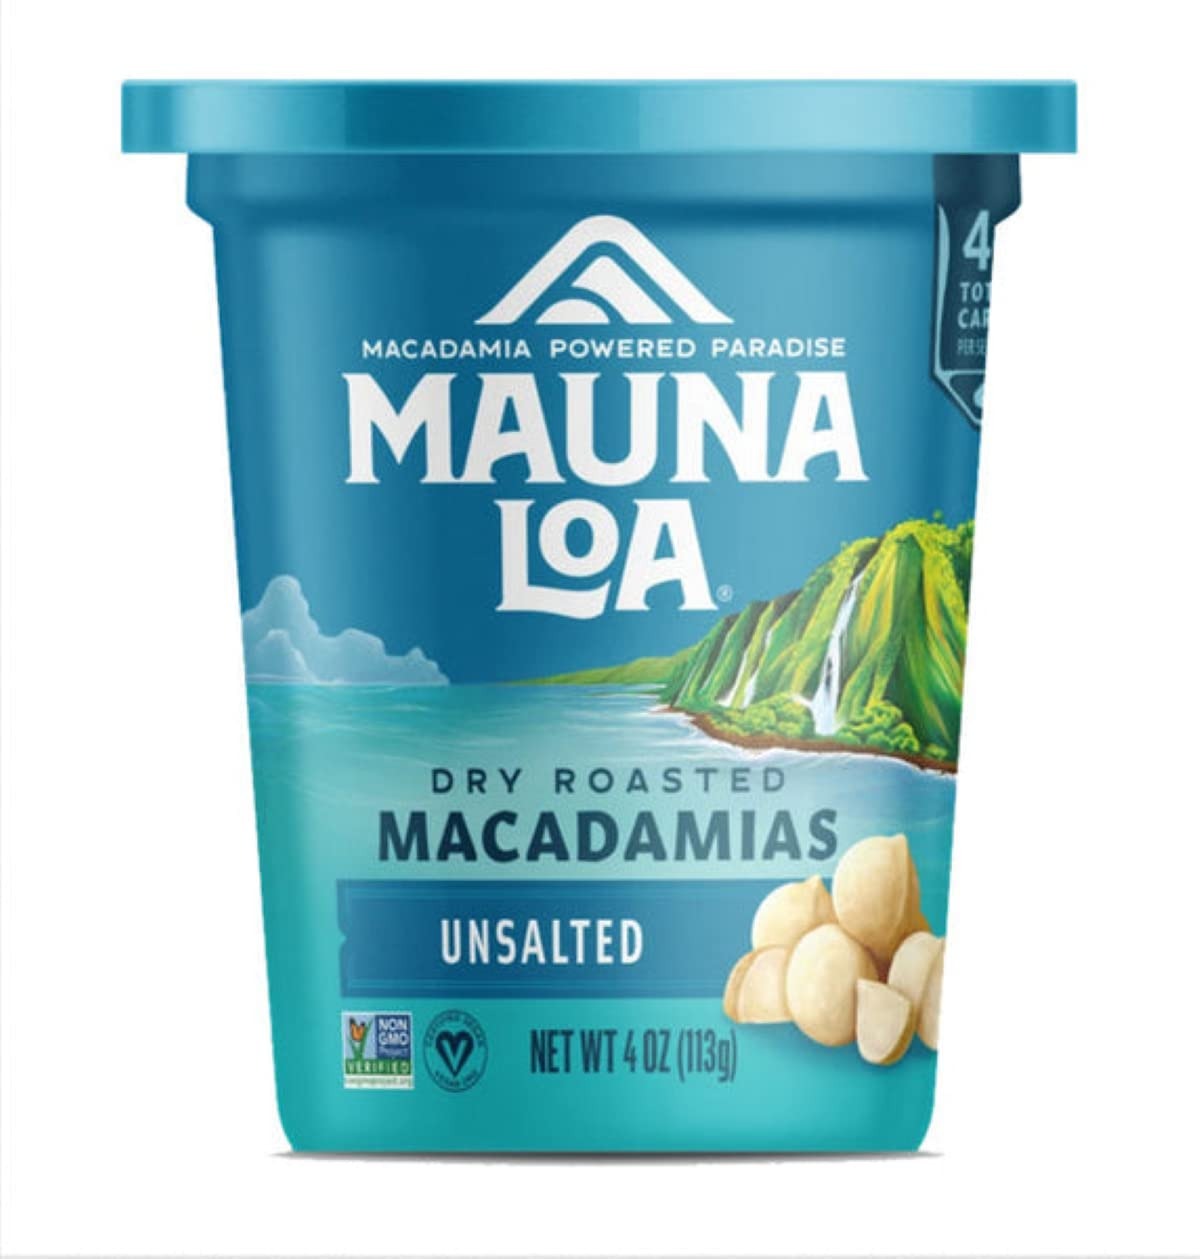
Item Name: Mauna Loa Premium Natural Roasted Macadamia Nuts, Unsalted Flavor, 4 Oz
Bullet Point 1: HAWAI‘I’S FORCE OF NATURE: Fuel your mind, body, & spirit with Mauna Loa premium macadamia nuts Dry roasted to enhance the lusciously buttery flavor and satisfying crunch, they are a perfect taste of paradise
Bullet Point 2: THE KETO NUT: The mighty macadamia is low-carb and high-fat, making it a perfect keto snack! The good fatty acids found in every handful of Mauna Loa macadamias offer the best Omega-6 to Omega-3 ratio among tree nuts
Bullet Point 3: A SMARTER SNACK: Let the plant-based power of Mauna Loa macadamias fuel your daily routine Macadamias are a delicious, nutrient-dense, free radical fighting snack that you can feel good about
Bullet Point 4: SHARE SOME ALOHA: Infused with the spirit and energy of Hawai‘i, Mauna Loa is the delicious gateway to macadamia powered paradise Our buttery and crunchy macadamias are perfect for sharing and gifting
Value: 4.0
Unit: Ounce

Price: 6.765